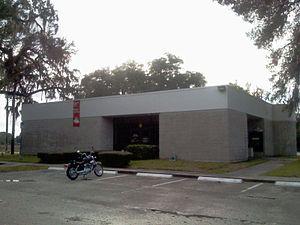
Pierson est une ville américaine située dans le comté de Volusia en Floride.